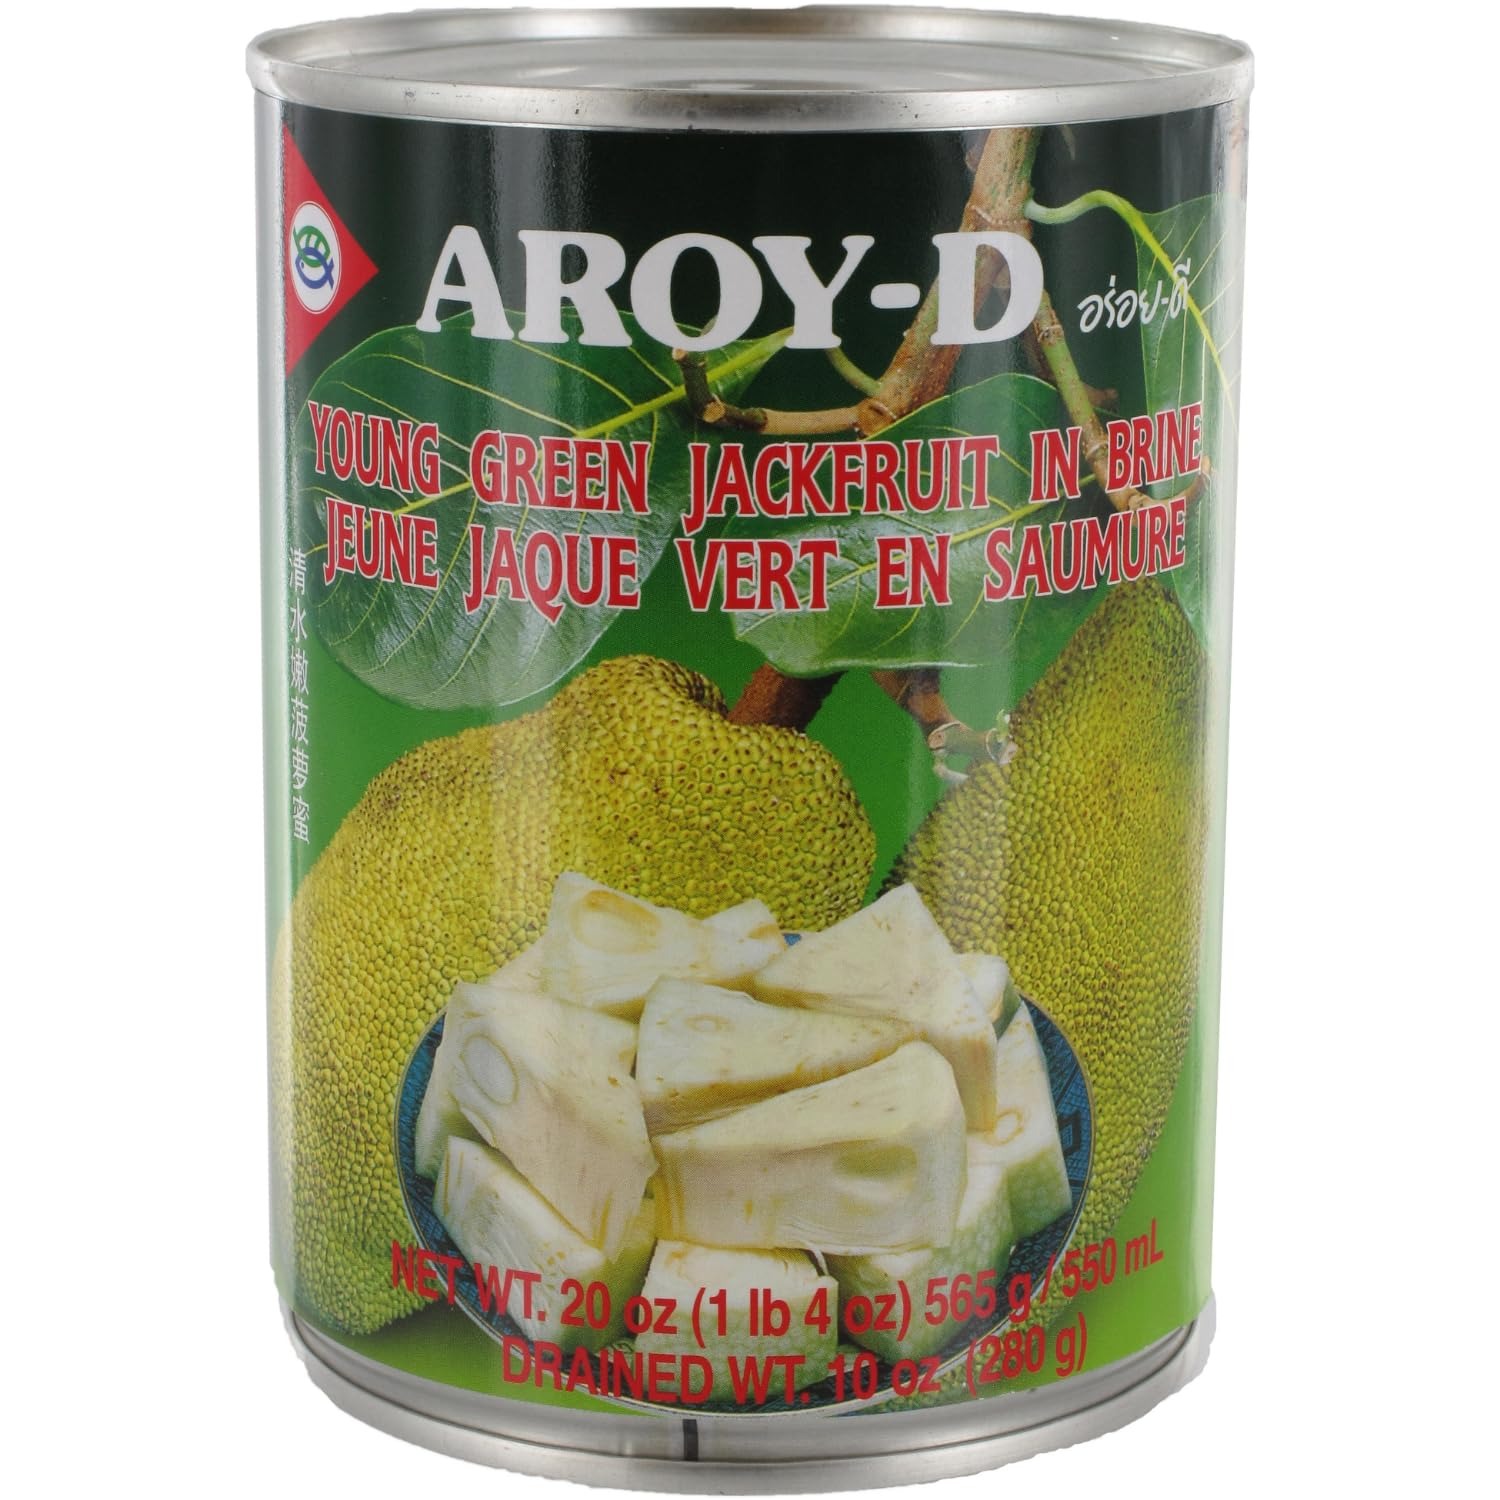
Item Name: Aroy-D Young Green Jackfruit in Brine, 20 Ounce (Pack of 6)
Bullet Point 1: Aroy-d young green jackfruit in brine (ka noon), each can weighs 20 ounces
Bullet Point 2: Comes in a pack of 6 cans, total 120 ounces
Bullet Point 3: Commonly used in south and southeast Asian cuisines
Bullet Point 4: Ingredients: young green jackfruit (50 percent), water, salt, citric acid (e330) as acidity regulators
Bullet Point 5: Packaged carefully to ensure safe delivery when purchased
Value: 120.0
Unit: Ounce

Price: 23.3